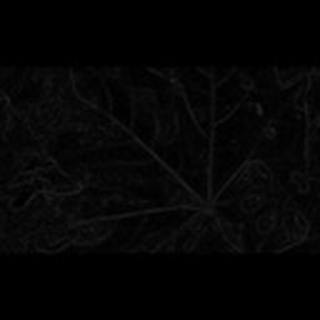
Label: cotton_target_spot